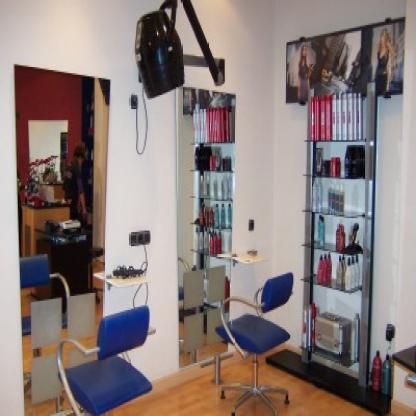
Scene: Indoor